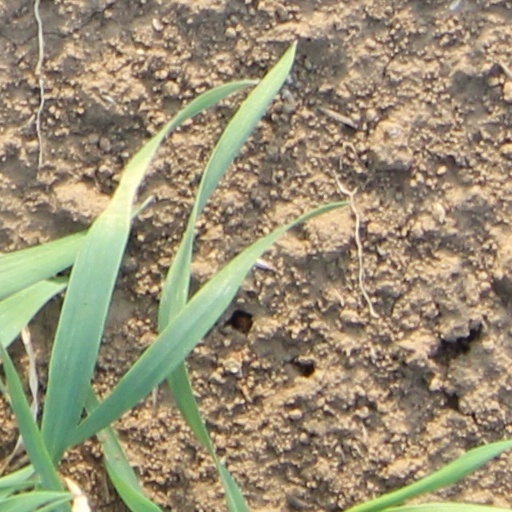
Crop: wheat